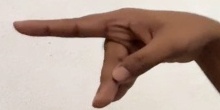
ASL sign: P